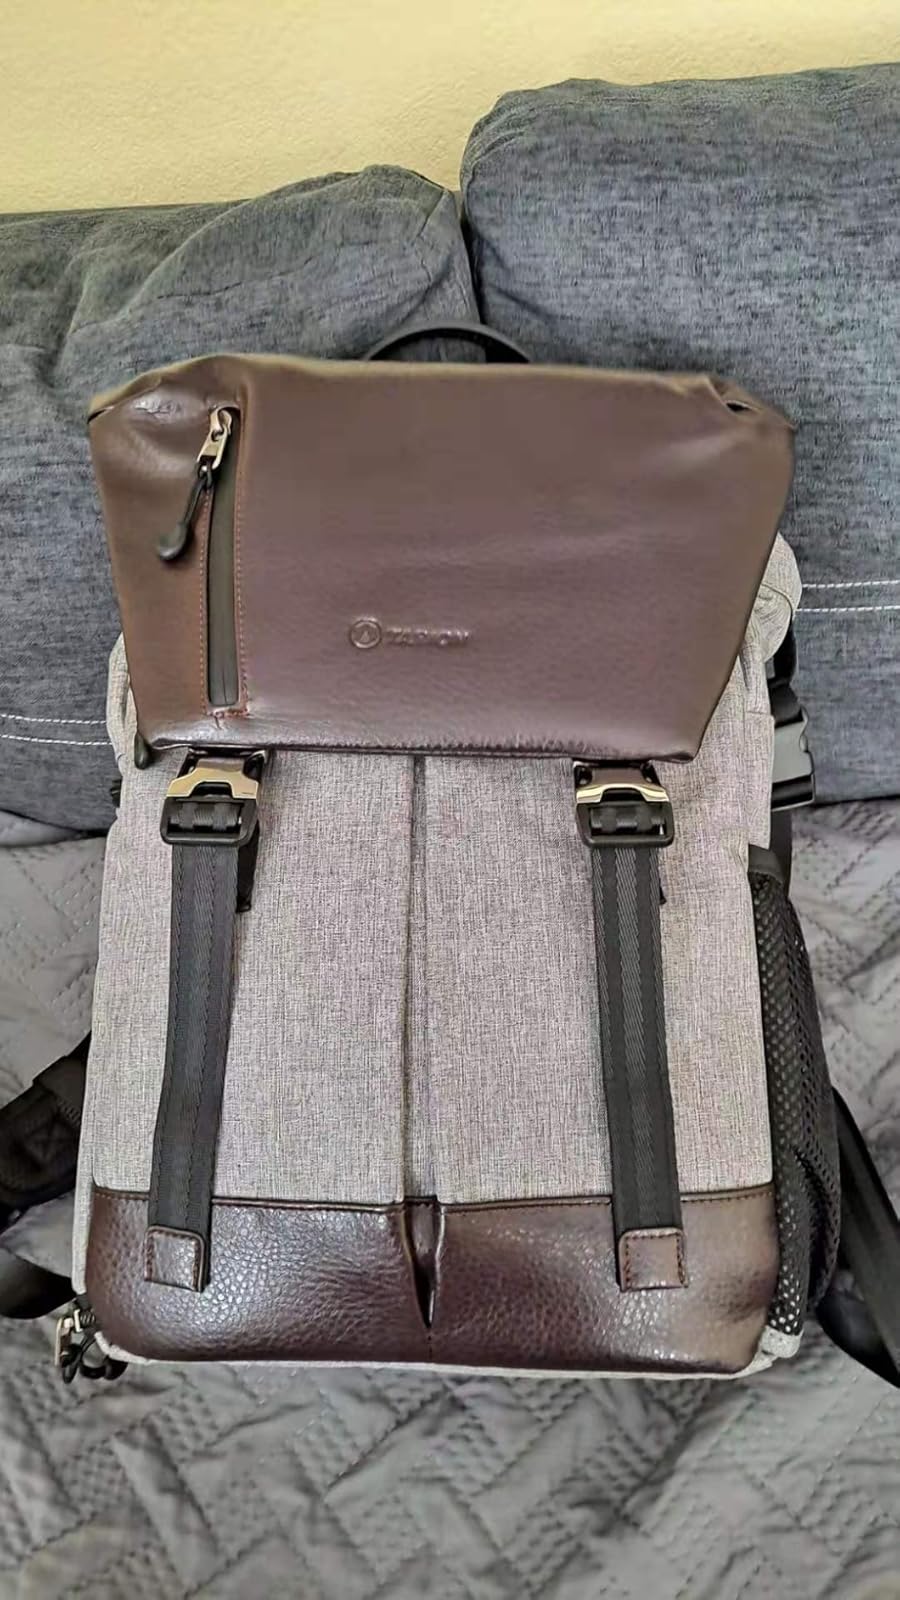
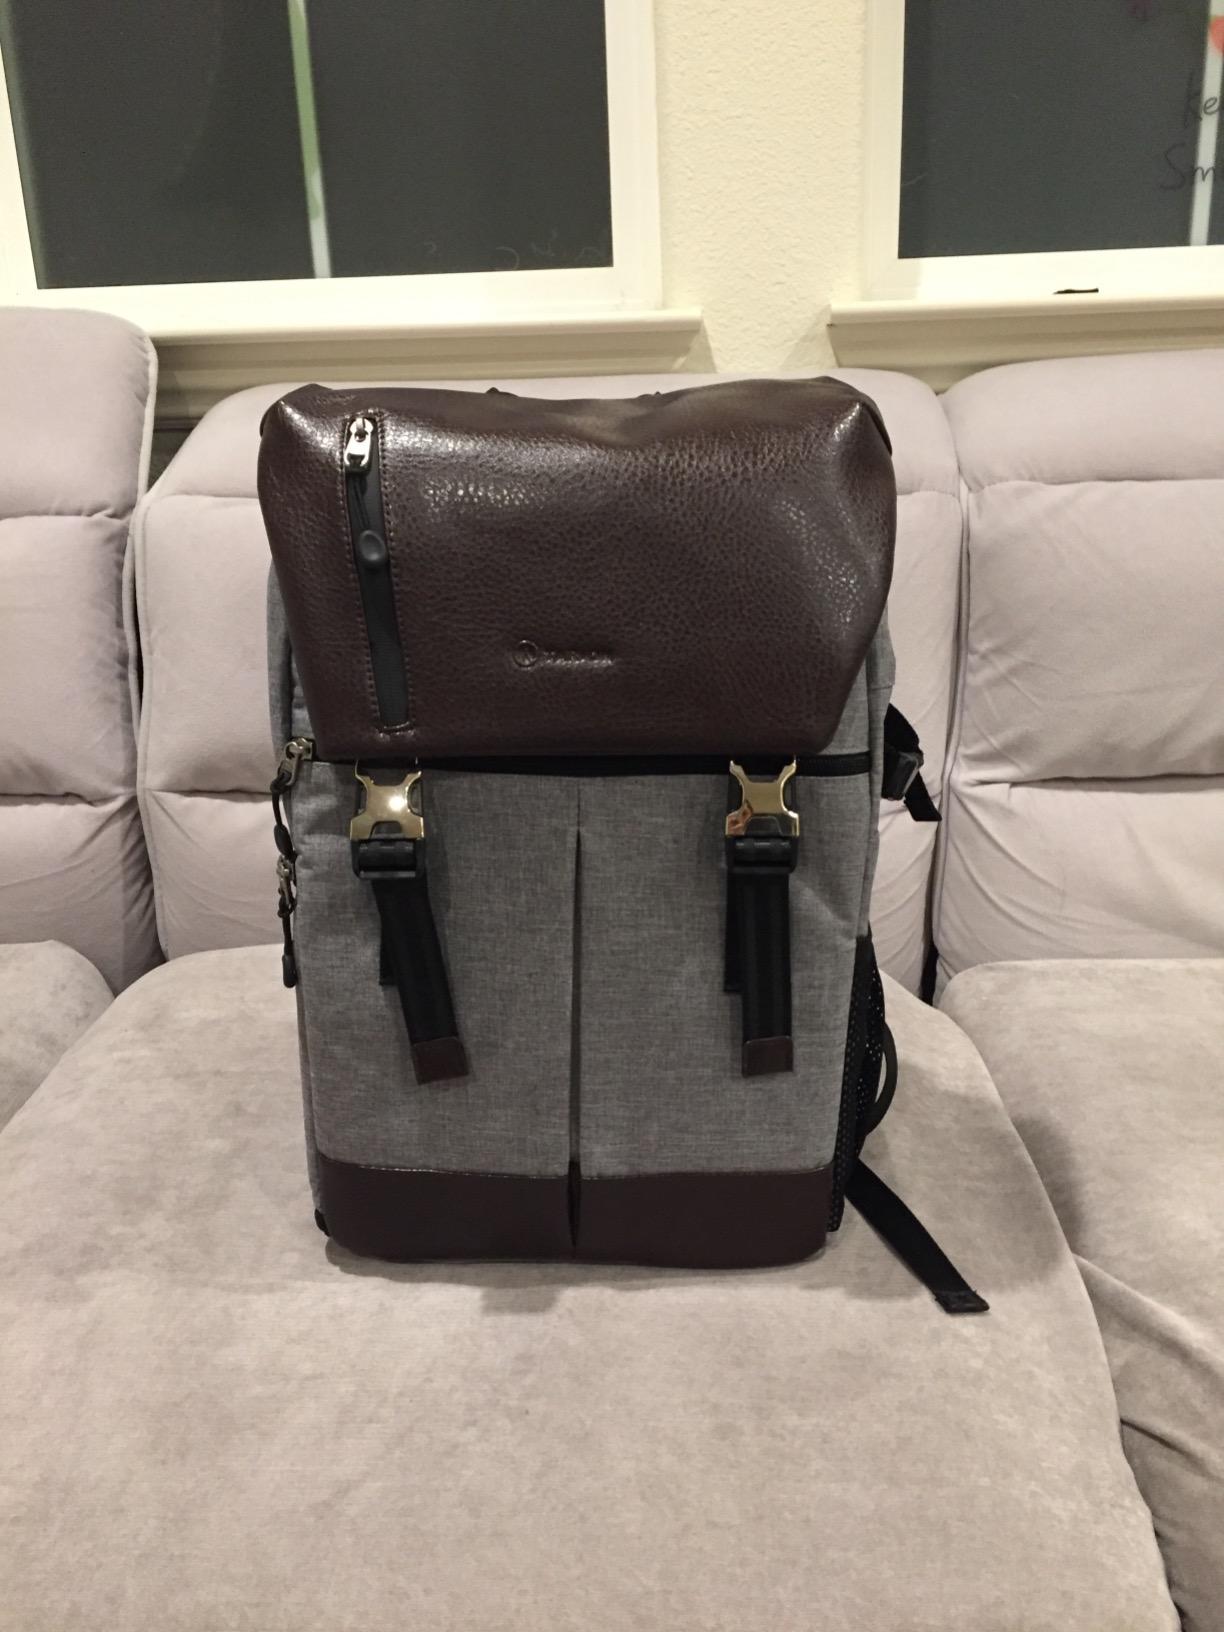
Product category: bag
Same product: yes